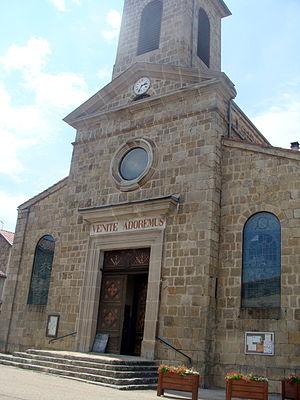
Eglise d'Apinac avec en fronton